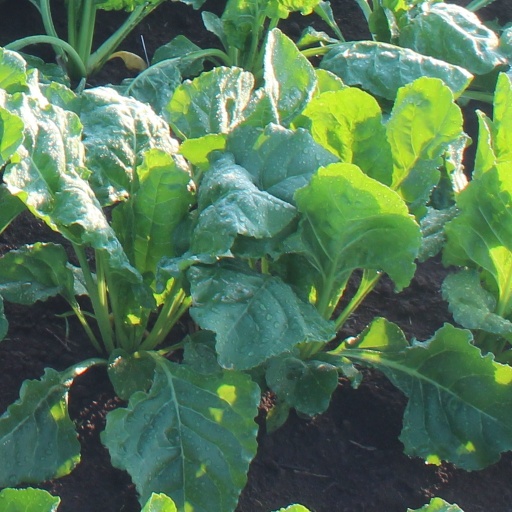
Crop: sugar beet